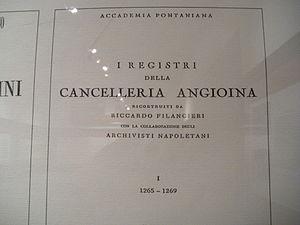
L'Académie pontanienne est fondée au XVᵉ siècle à Naples sur l'initiative d'hommes cultivés. Elle fut l'un des « laboratoires » les plus importants où se cuisinait la Renaissance littéraire. Reconnue par le décret royal nᵒ 473 du 10 octobre 1825, elle se propose de cultiver les sciences, les lettres et les arts.